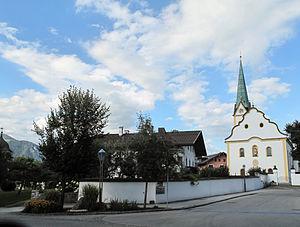
Kundl est une commune autrichienne du district de Kufstein dans le Tyrol. Kundl se trouve dans la vallée de l'Inn et est composé de quatre parts, notamment Kundl, Liesfeld, Saulueg et St. Leonhard.